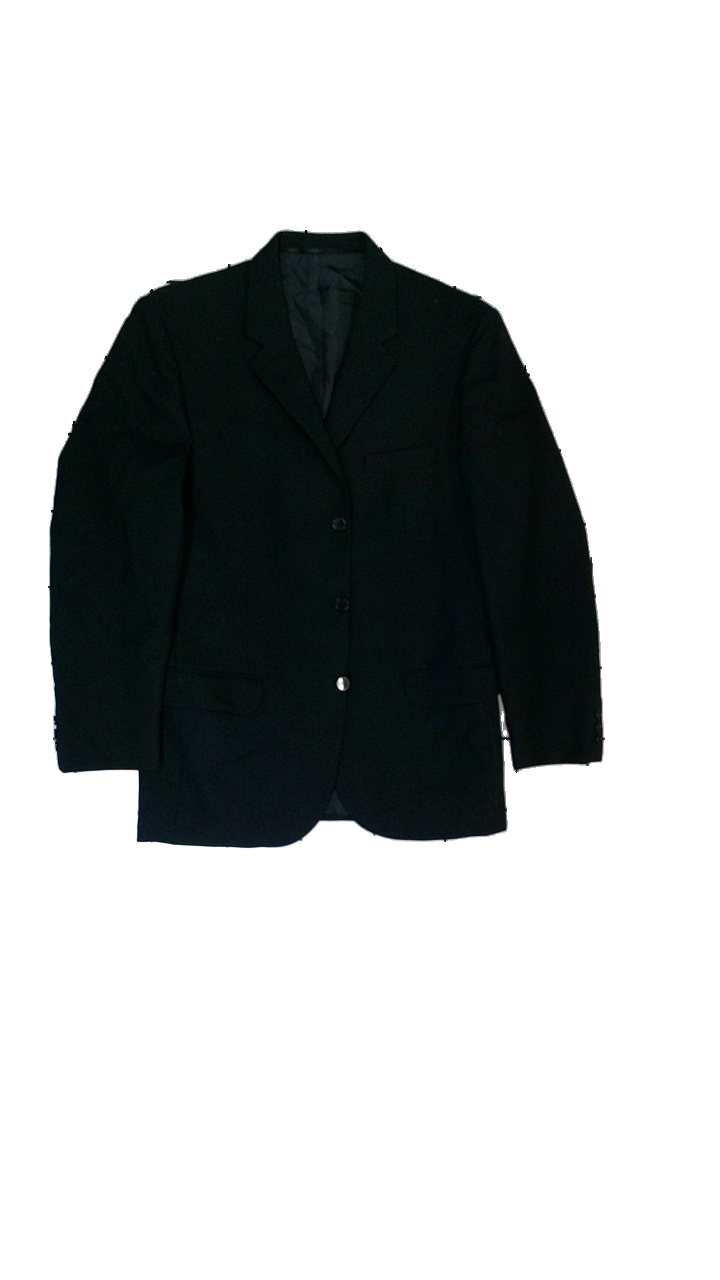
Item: Blazer (Men)
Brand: Blue Best
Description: Mörk blå kostym överdel med svarta knappar
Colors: Blue
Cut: V-collar
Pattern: Other
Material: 100% ull
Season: All
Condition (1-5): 4
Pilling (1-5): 4
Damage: dammig
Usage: Reuse
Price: <50